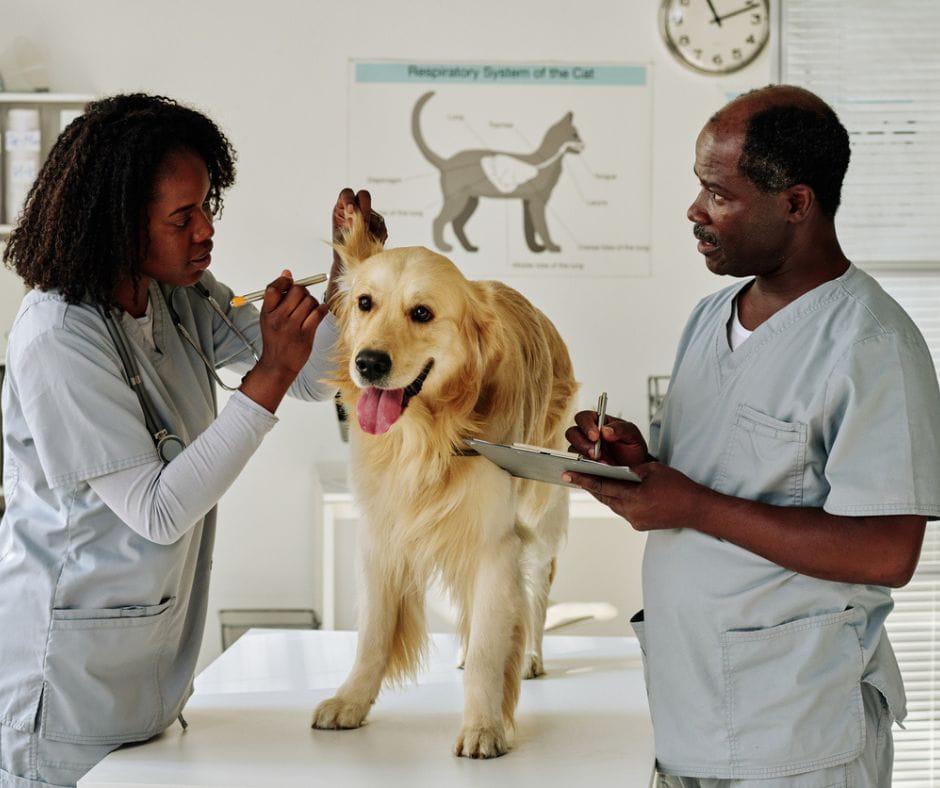
Madaktari wa wanyamapori, wakiwa wamesimama, katikati kukiwa na mbwa mwenye rangi ya kahawia, kushoto akiwa daktari wa kike na kulia akiwa daktari wa kiume, wakiwa ndani ya jengo la hospitali hiyo. Wakimfanyia matibabu mbwa aliyesimama katikati yao, nyuma ya ukuta kukiwa na picha ya mbwa pamoja na saa.